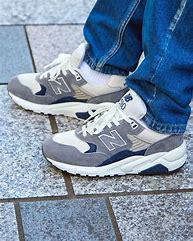
Brand: New
Model: Balance New Balance 580